Kristian von Alfthan

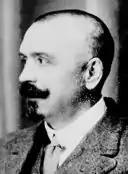
Kristian von Alfthan

Baron Kristian Axel von Alfthan (1 March 1864 – 13 March 1919) was a Finnish physician and politician, born in Oulu. He was a member of the Diet of Finland from 1894 to 1906 and of the Parliament of Finland from 1907 to 1909, representing the Swedish People's Party of Finland (SFP). He took part in the Finnish Civil War on the White side as a military physician.